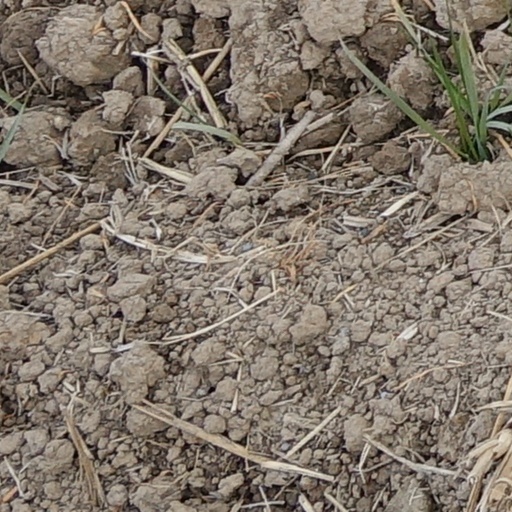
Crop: wheat